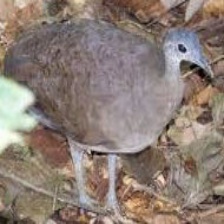
Species: GREAT TINAMOU
Scientific name: TINAMUS MAJOR